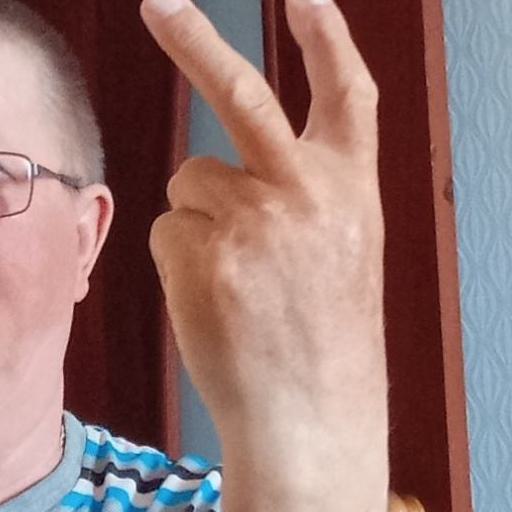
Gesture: peace_inverted